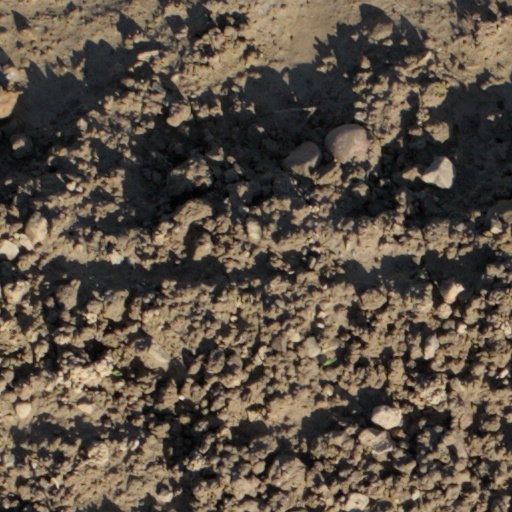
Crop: wheat